Apocynaceae

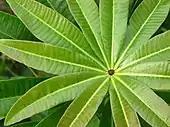
"Alstonia scholaris", arrangement of leaves

The dogbane/milkweed family includes annual plants, perennial herbs, stem succulents, woody shrubs, trees, or vines. Most exude a milky latex when cut.